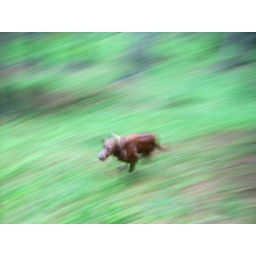
diasy running in a forest